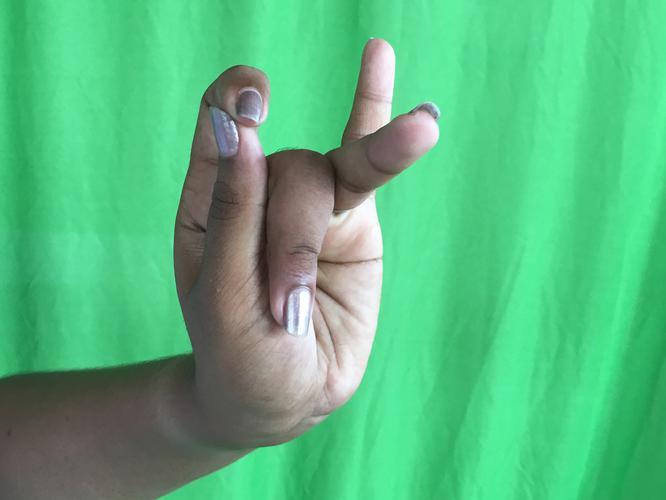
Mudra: Katakamukha_3
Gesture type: single_hand